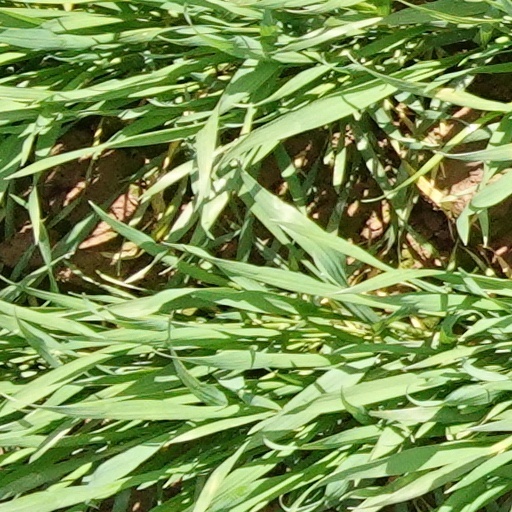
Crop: wheat